Winds of Chance

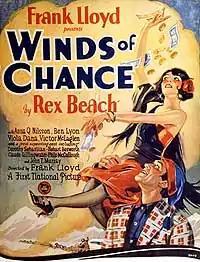
Theatrical poster

Winds of Chance is a 1925 American silent drama film directed by Frank Lloyd and produced and released by First National Pictures.